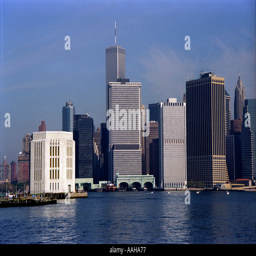
skyscrapers as viewed from the ferry approaching the dock